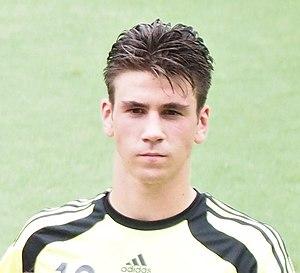
Unai Simón est un footballeur espagnol né le 11 juin 1997 à Vitoria-Gasteiz. Il joue au poste de gardien de but à l'Athletic Club.